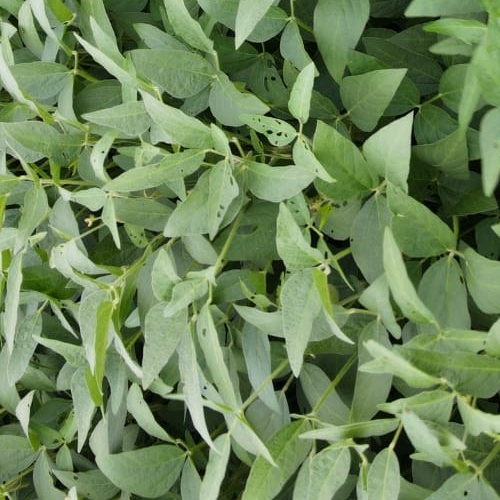
Label: Diabrotica_speciosa